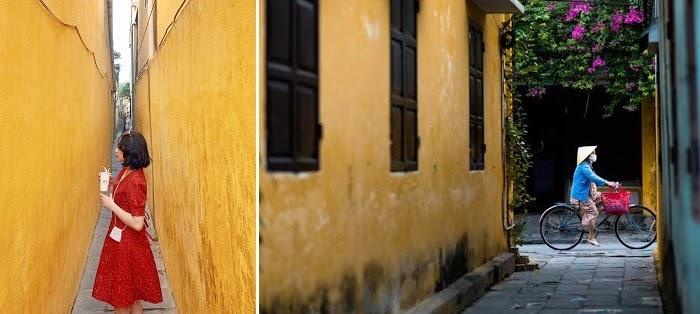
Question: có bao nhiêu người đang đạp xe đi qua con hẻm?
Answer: có một người phụ nữ đội nón lá đang đạp xe đi qua con hẻm